Her Night of Nights

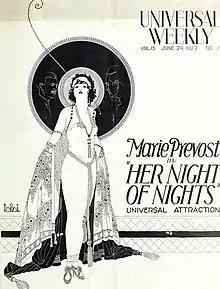
Advertisement

Her Night of Nights is a 1922 American silent comedy film directed by Hobart Henley and written by Doris Schroeder. The film stars Marie Prevost, Edward Hearn, Hallam Cooley, Betty Francisco, Charles Arling, and Jane Starr. The film was released on June 26, 1922, by Universal Film Manufacturing Company.